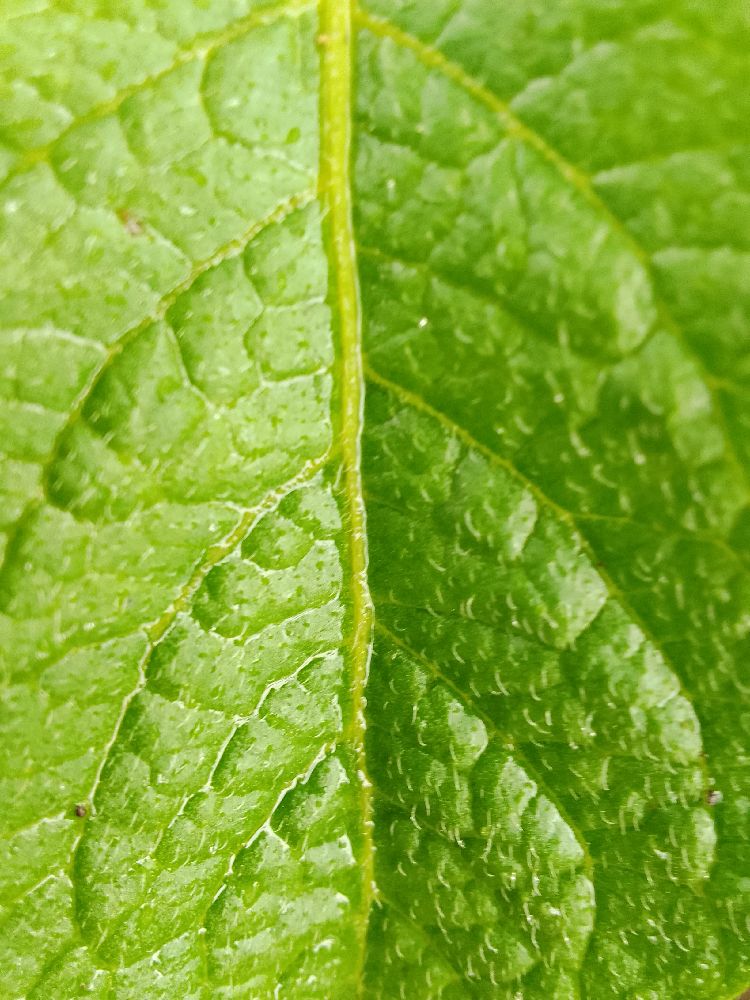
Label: Healthy